Joseph (Genesis)

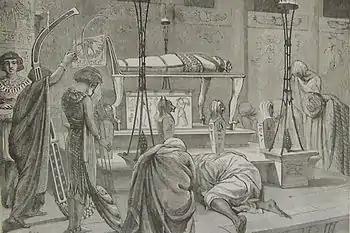
"Burying the Body of Joseph" (illustration from the 1890 Holman Bible).

Joseph lived to the age of 110, living to see his great-grandchildren. Before he died, he made the children of Israel swear that when they left the land of Egypt they would take his bones with them, and on his death his body was embalmed and placed in a coffin in Egypt.